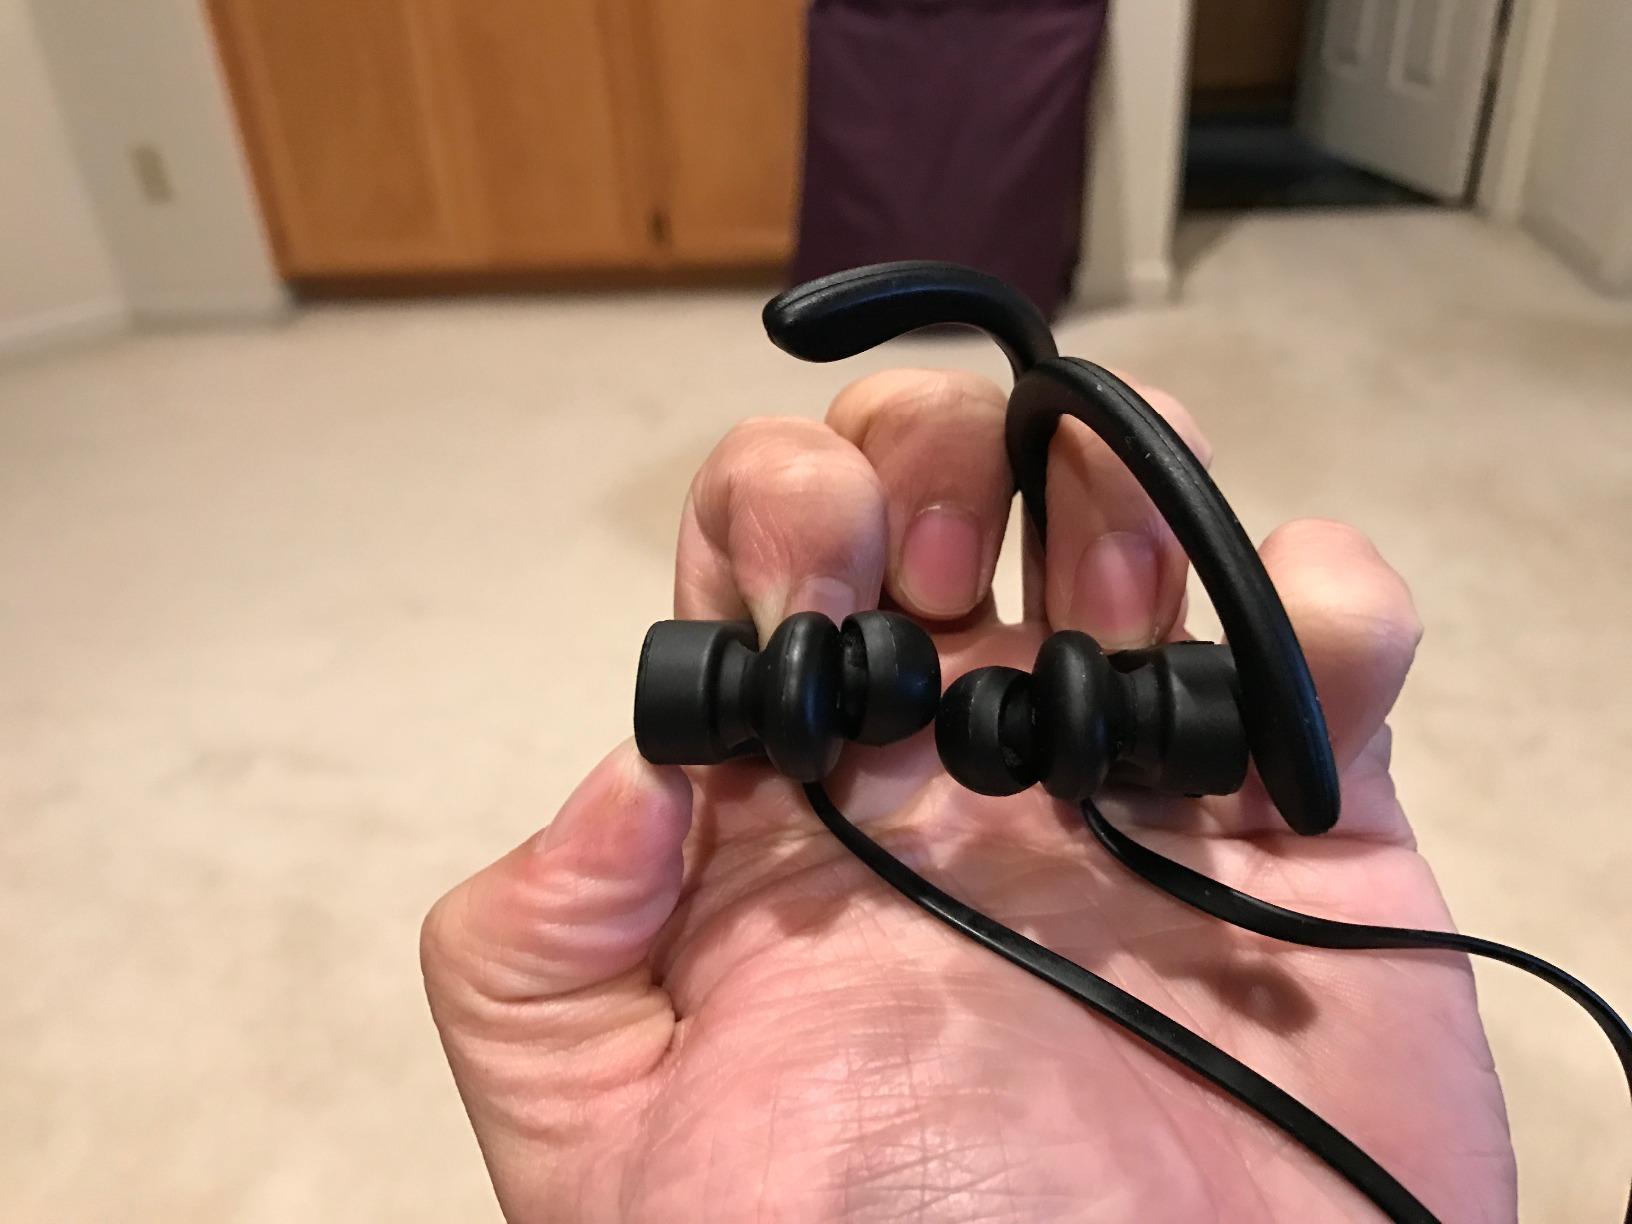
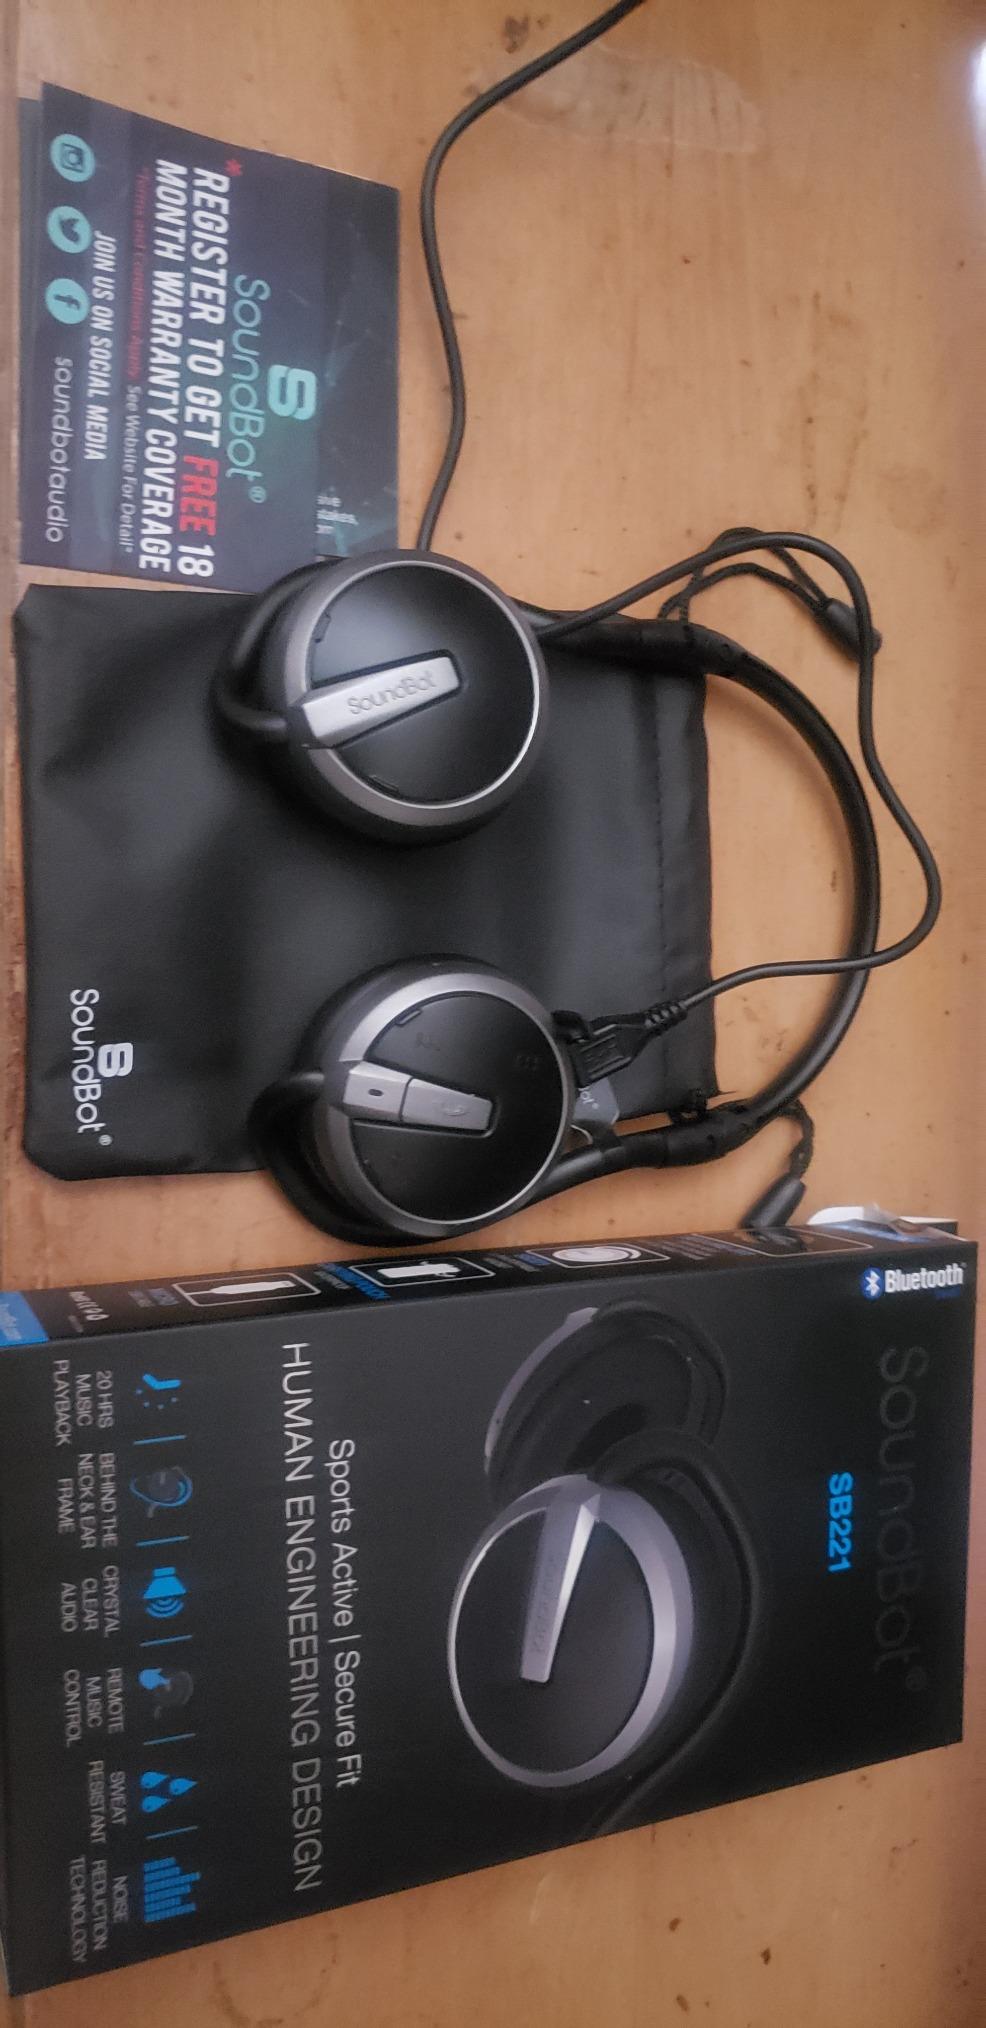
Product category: headphones
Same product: no